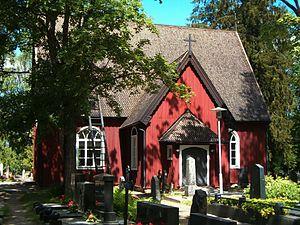
Cet article recense les églises évangéliques-luthériennes de Finlande.